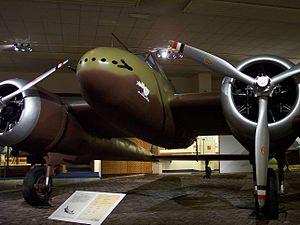
Le Fokker G.I Jachtkruiser est un chasseur lourd bimoteur hollandais, comparable en taille et en fonction au Messerschmitt Bf 110 allemand et au De Havilland DH.98 Mosquito britannique.